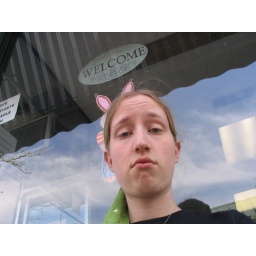
the sign in the window is giving me bunny ears. Heehee